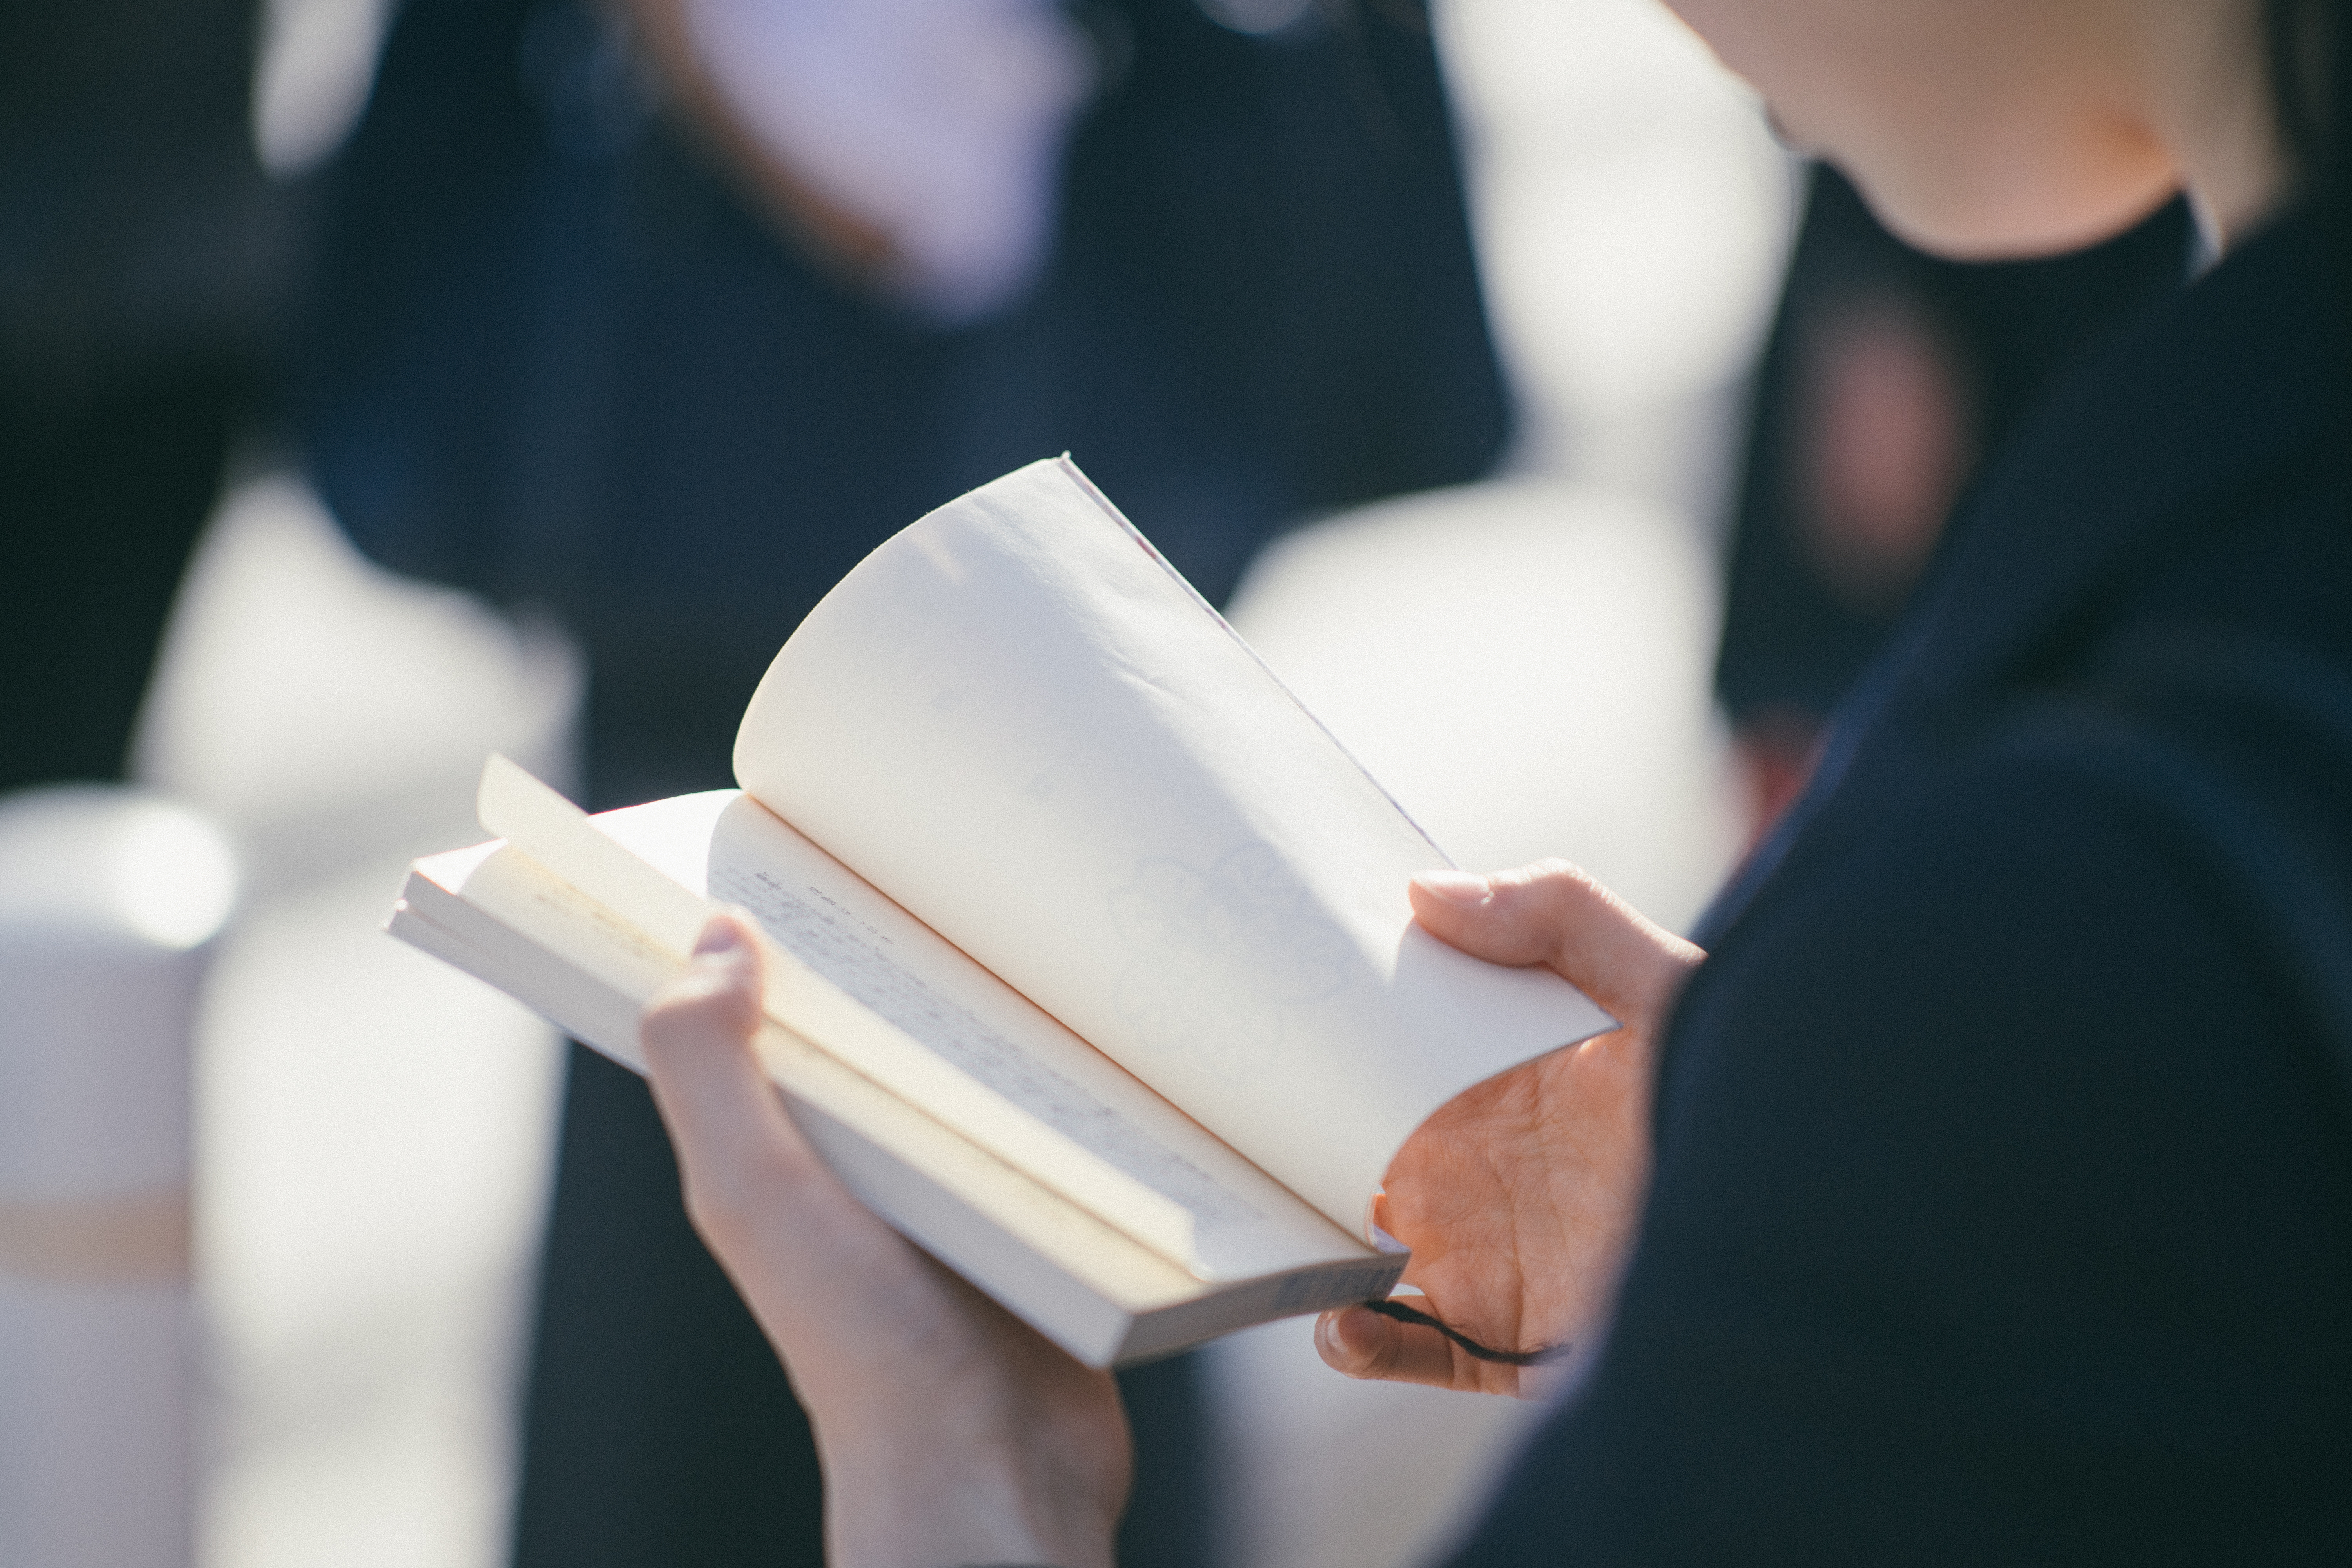
writing, hand, person